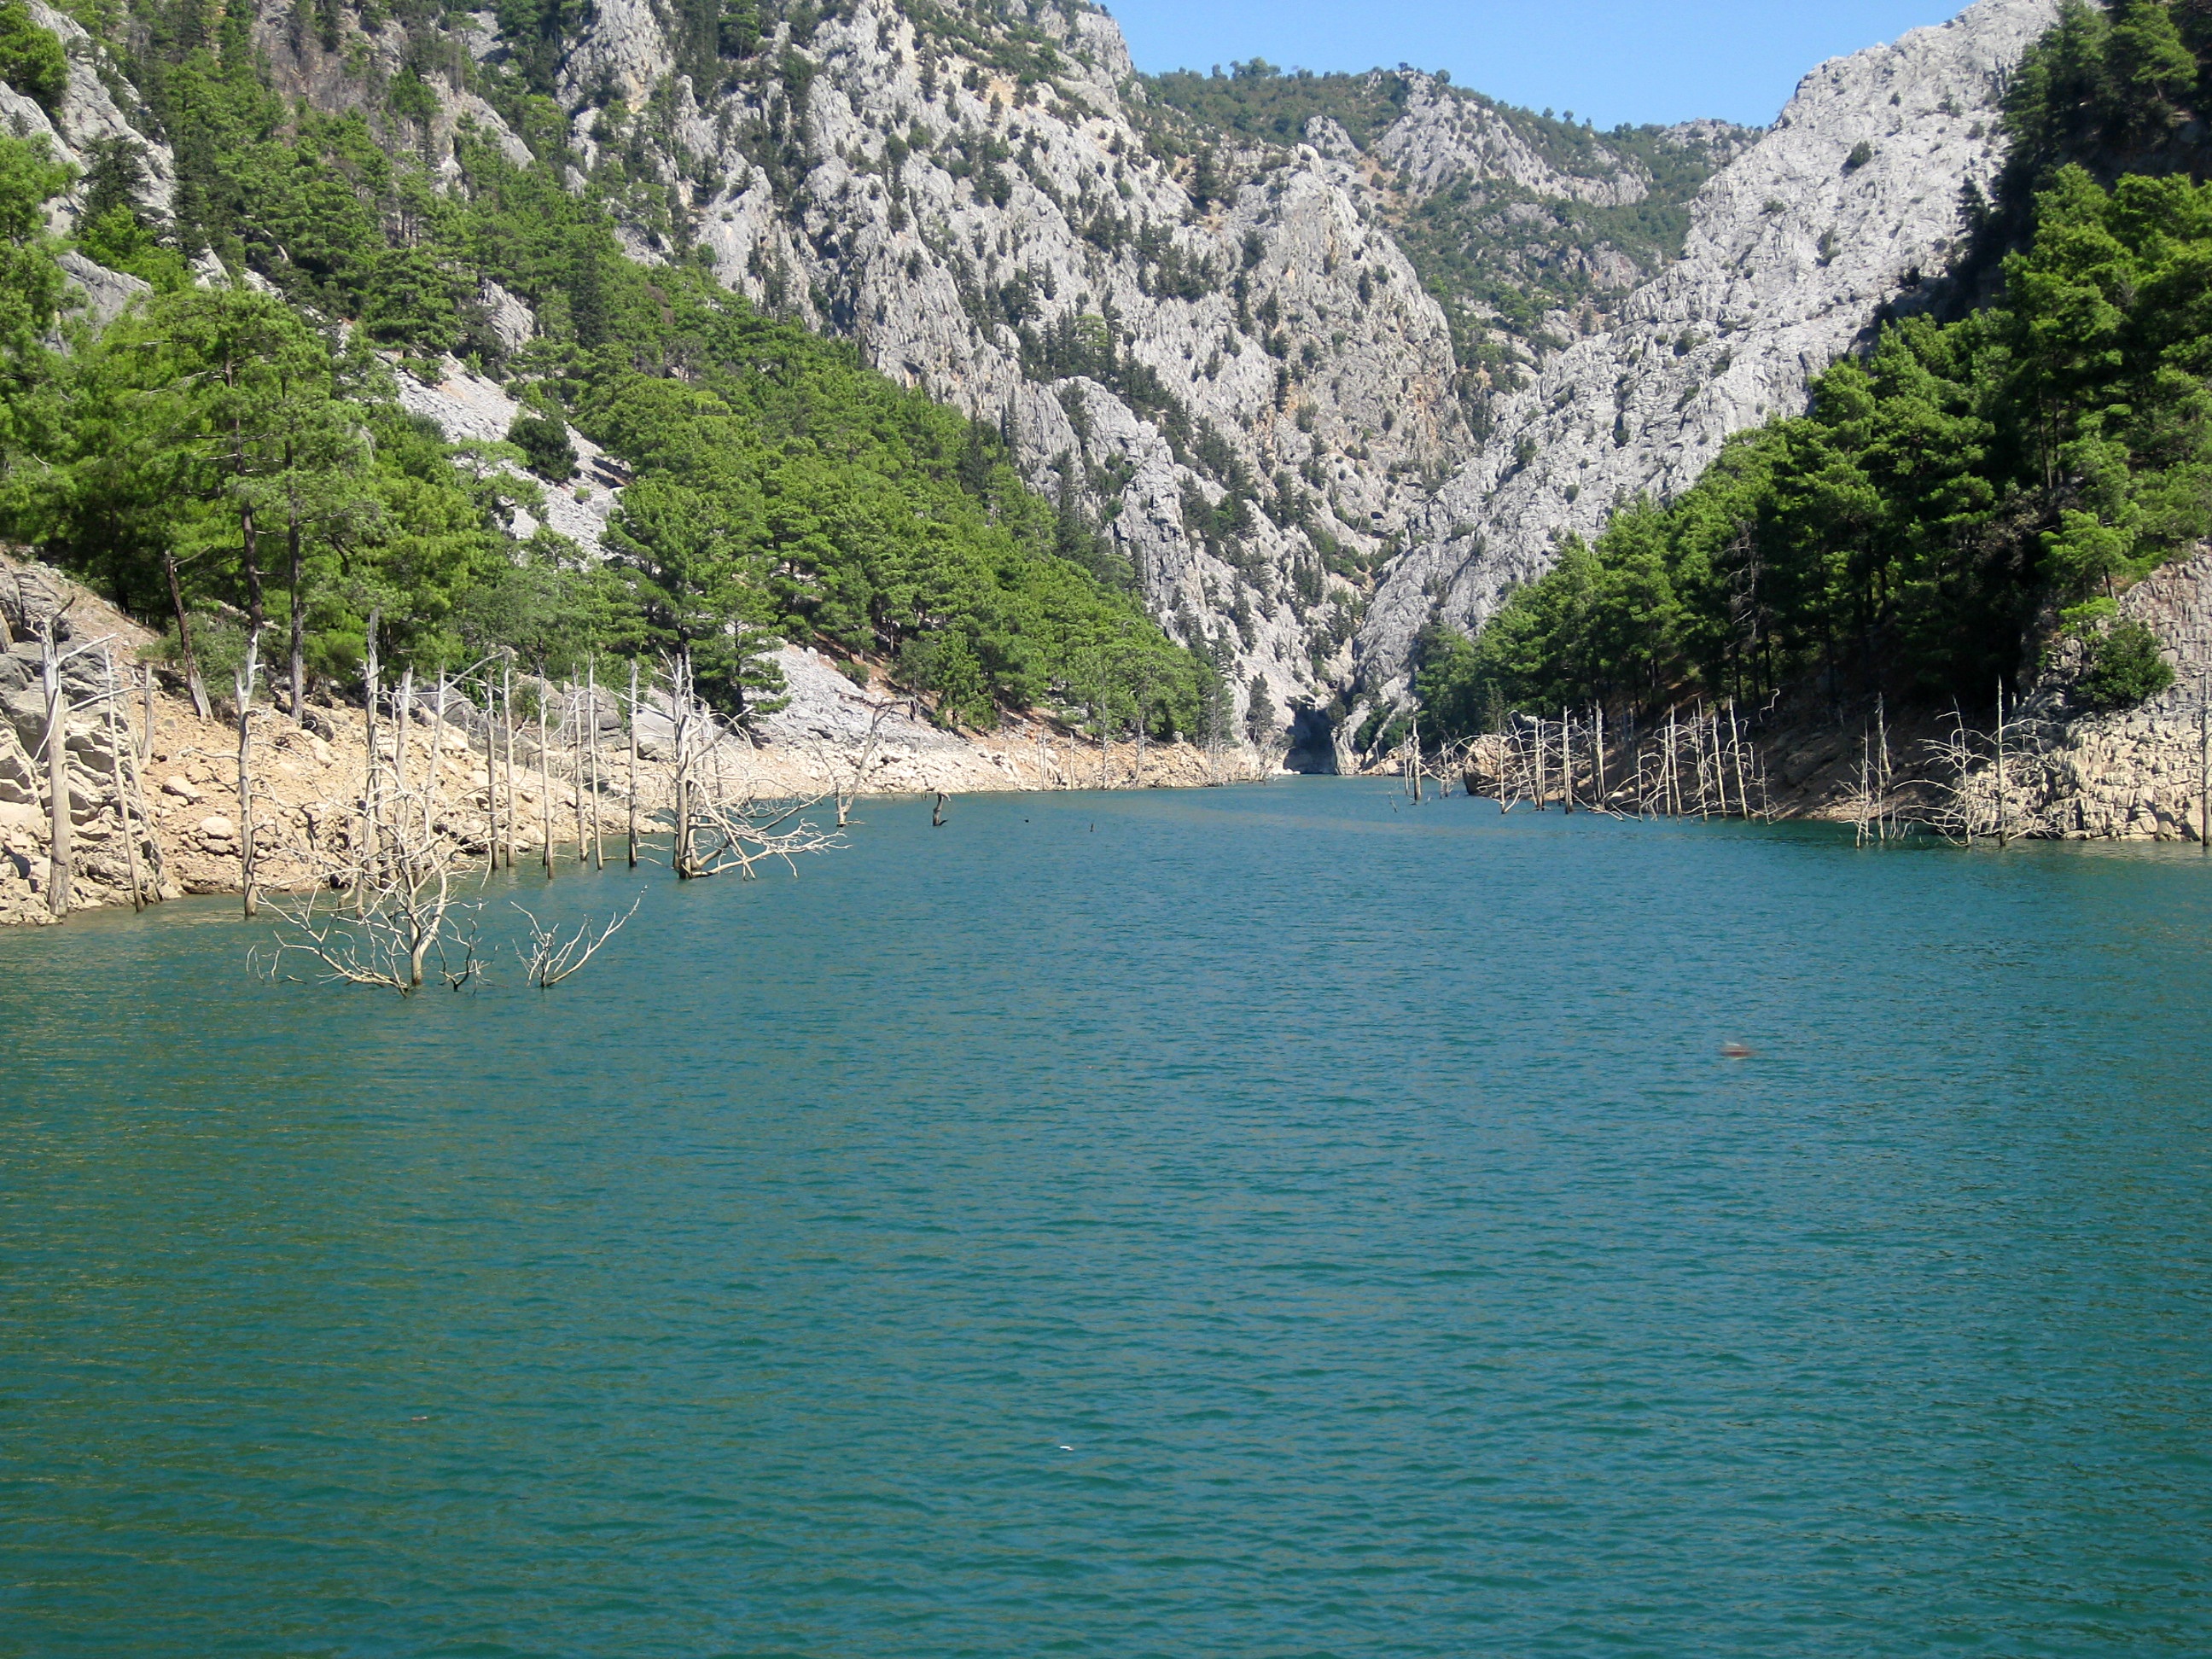
landscape, sea, water, nature, rock, mountain, lake, river, mountain range, vacation, holiday, bay, fjord, reservoir, bank, mountains, turkey, landform, thermal springs, turkish riviera